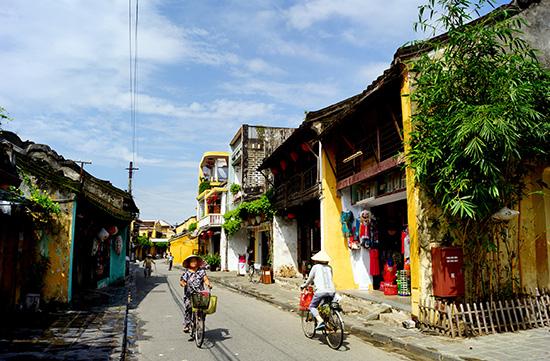
có một người đang di chuyển bằng xe đạp ở trên đường